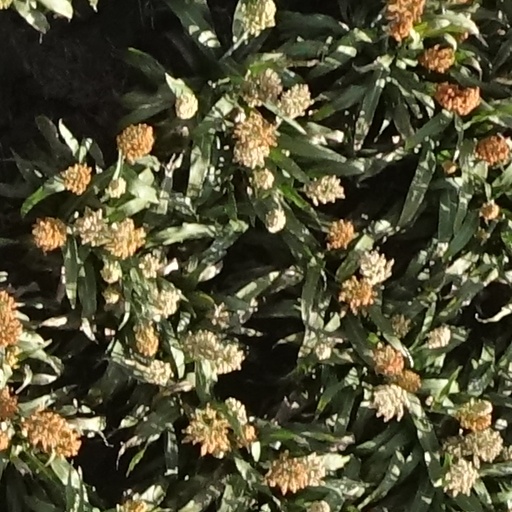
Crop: sorghum